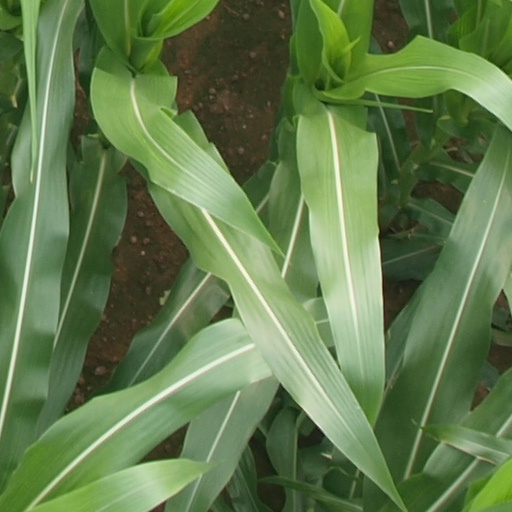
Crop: maize; corn